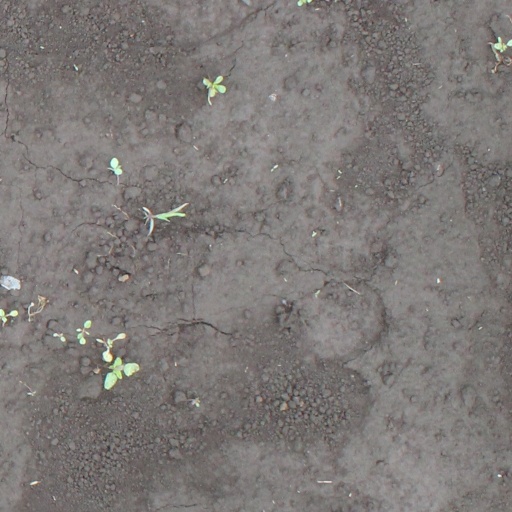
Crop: soybean